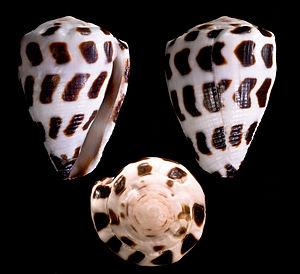
Conus ebraeus - Face et profils du même spécimen - conicidae - Cône hébraïque - 3cm
Le genre Conus rassemble à présent 626 espèces de « coquillages ». De très nombreuses espèces fossiles sont également connues. La plupart de ces espèces sont venimeuses et les plus grosses sont dangereuses pour l'homme.
Conus ebraeus, appelé aussi cône hébraïque, est un mollusque appartenant à la famille des Conidae.